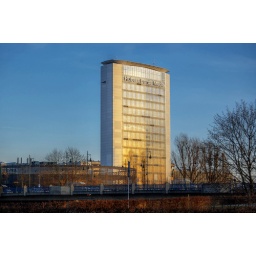
The Burda office building in twilight. HDR, tonemapping.